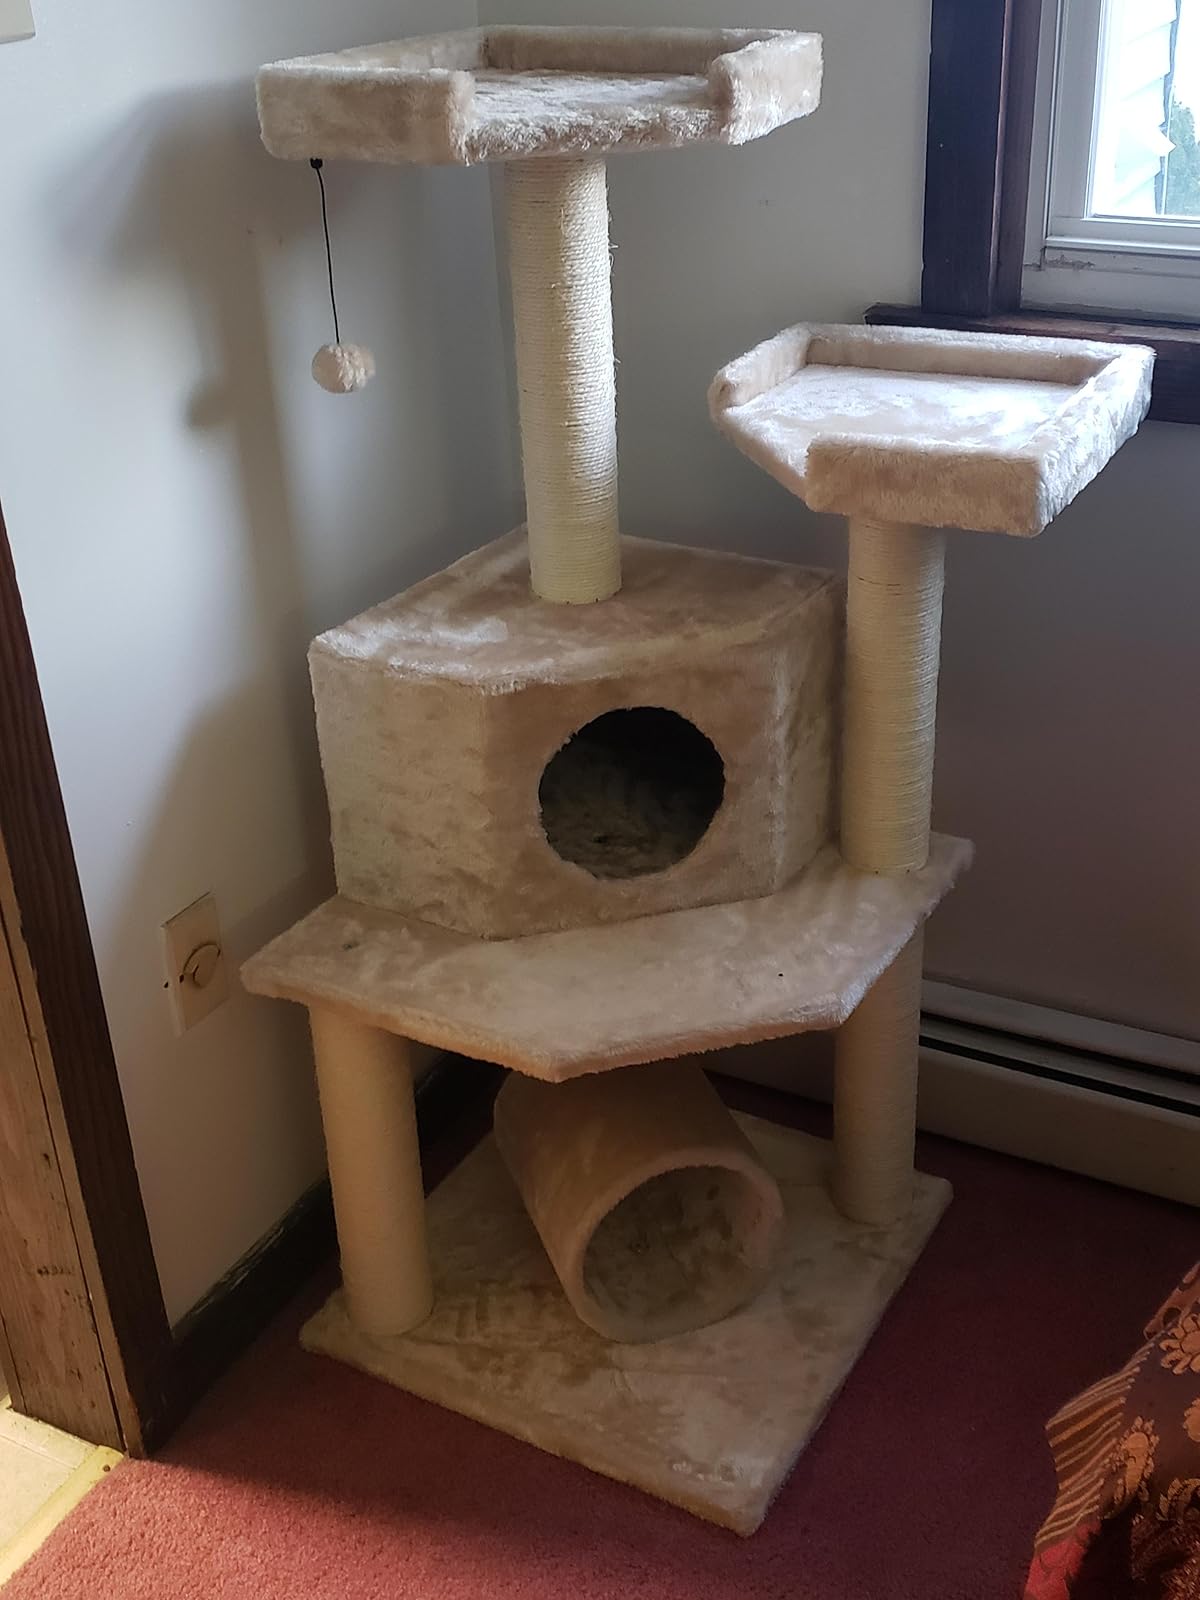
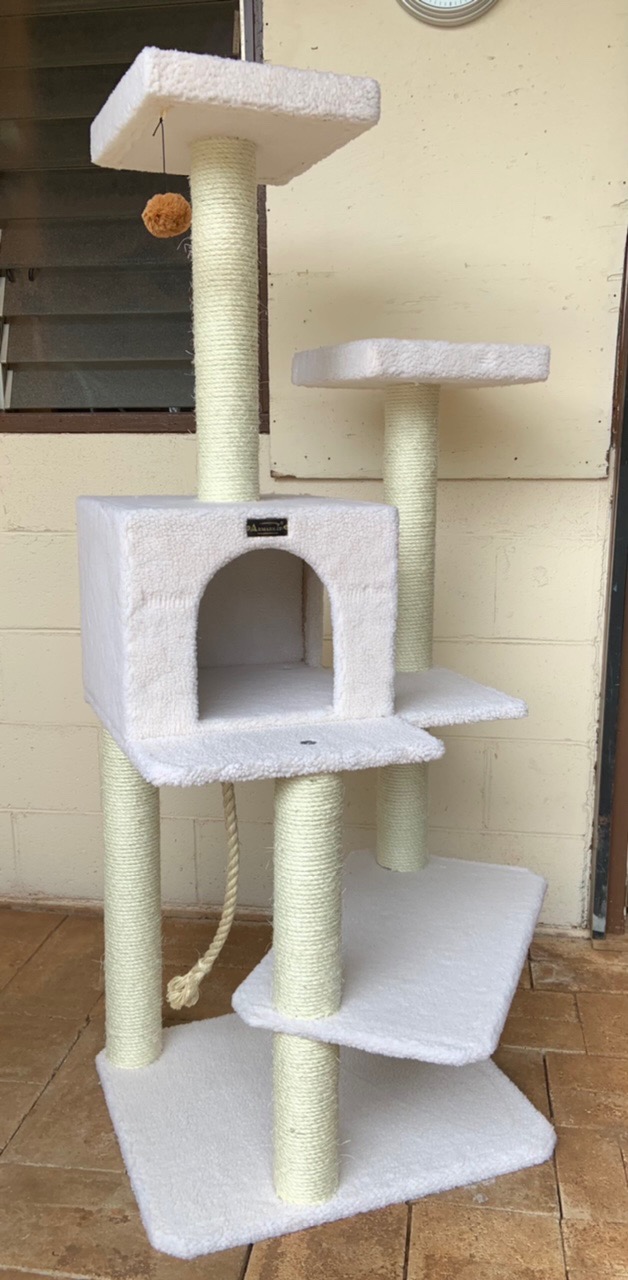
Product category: items_cat tree
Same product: no